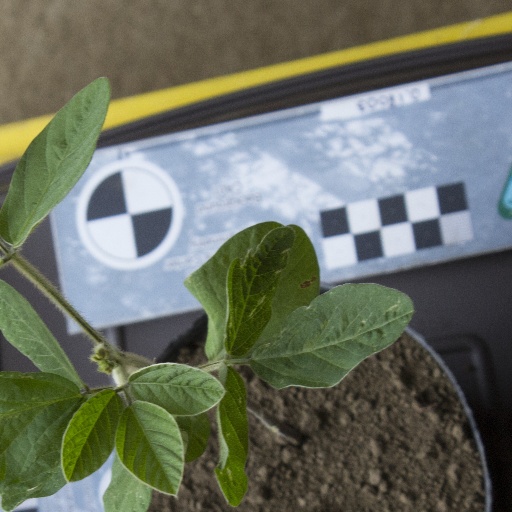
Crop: soybean